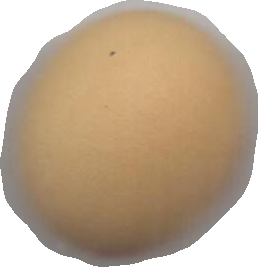
Variety: Dega